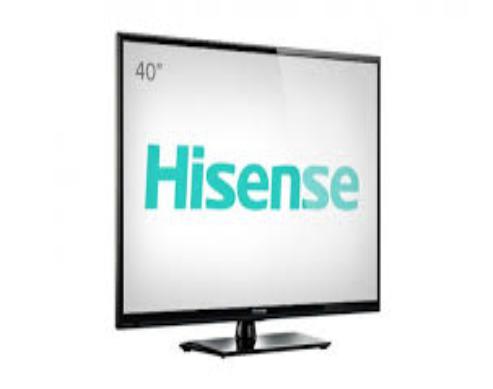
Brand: Hisense
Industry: Electronic